Mantra (actor)

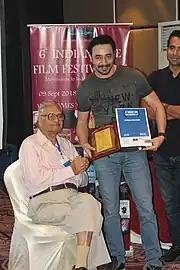
Mantra receiving the Best Actor award for "Ana" at the 6th Indian Cine Film Festival

Mantra has directed and produced various films and shorts films under the banner of his production company Mantramugdh Productions. In 2017, his short film, "Khatara", which portrays the story of a simple small-town boy and his love for his car, won the Best Actor's Award at the 4th Bengaluru International Short Film Festival. "Khatara" was produced by Mantramugdh Productions in association with PitaraStudios and Purple Production.